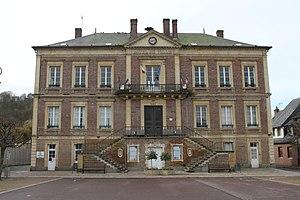
Mairie
Orbec est une commune française située dans le département du Calvados en région Normandie, peuplée de 2 013 habitants.